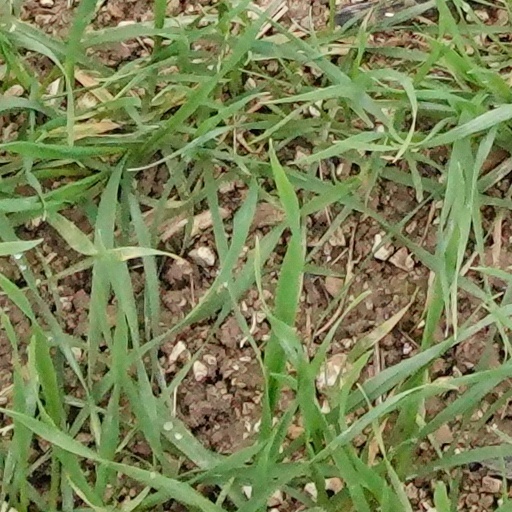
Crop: wheat